Evolution (advertisement)

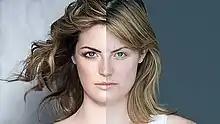
Promotional image for "Evolution"

Evolution, also called The Evolution Of Beauty, is an advertising campaign launched by Unilever in 2006 as part of its Dove Campaign for Real Beauty, to promote the newly created Dove Self-Esteem Fund. The centre of the Unilever campaign is a 75-second spot produced by Ogilvy & Mather in Toronto, Ontario, Canada. The piece was first displayed online on 6 October 2006, and was later broadcast as a television and cinema spot in the Netherlands and the Middle East. The ad was created from the budget left over from the earlier "Daughters" campaign, and was intended to be the first in a series of such online-focused campaigns by the company. Later such videos include "Onslaught" and "Amy." "Evolution" was directed by Canadian director Yael Staav and Tim Piper, with sound design handled by the Vapor Music Group, and post-production by SoHo.